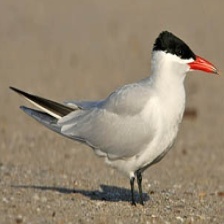
Species: CASPIAN TERN
Scientific name: HYDROPROGNE CASPIA